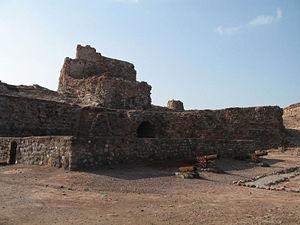
Ceci est une liste de châteaux en Iran.
Ormuz est une île iranienne située dans le détroit d'Ormuz. Elle dispose d'une importance stratégique de par sa position au débouché du golfe Persique.
Le Château de Ormuz est un château de la ville de Île d'Ormuz, en Iran, construit par les Séfévides.